John Turnbull Thomson

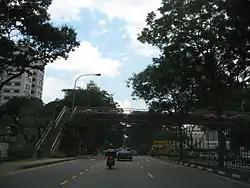
Thomson Road, Singapore

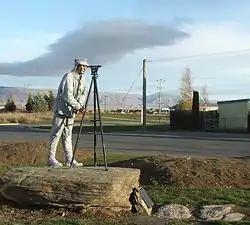
Thomson memorial in Ranfurly, New Zealand

From 1856 until 1858 Thomson surveyed and explored large sections of the interior of the South Island, covering most of the southern half of the island. Many names in the area indicate Thomson's Northumbrian background, though there is a widespread belief that the naming of many places was through a disagreement with the New Zealand surveying authorities. It has long been suggested that Thomson originally intended to give Māori names to places, but these names were refused. Thomson gave Northumbrian names to many places. Though unconfirmed, he may have named the town of Middlemarch after the Middle March region of his native Northumberland, although another theory suggests the surveyor's wife was reading the George Eliot novel of the same name. Sometimes he gave places a form of the Northumbrian name for an animal, as with names such as Kyeburn, Gimmerburn, Hoggetburn, and Wedderburn. The area where those places are found has been referred to as "Thomson's Barnyard".